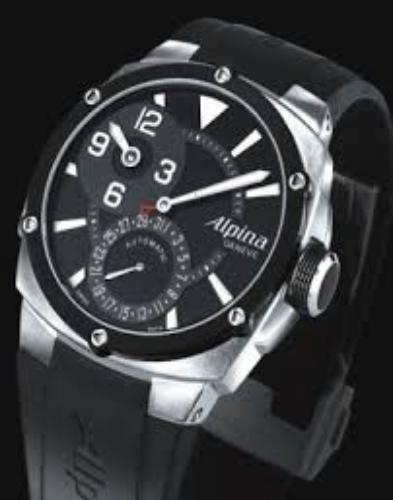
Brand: Alpina Watches
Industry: Clothes